Affabel Partridge

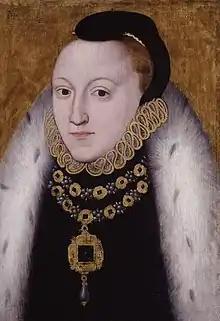
Affabel Partridge was set to work improving old royal jewellery for Elizabeth I in 1560

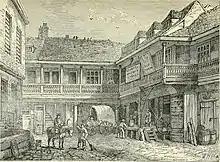
Affabel Partridge lent money to Robert Mabbe on the security of a pub in Southwark called The Tabard

Partridge was an apprentice of Richard Crompton. He worked at the sign of the Black Bull in Cheapside. On 25 July 1554 (her wedding day), Mary I of England ordered some of the jewels in the Tower of London to be delivered to her goldsmith "Affabel Partriche".